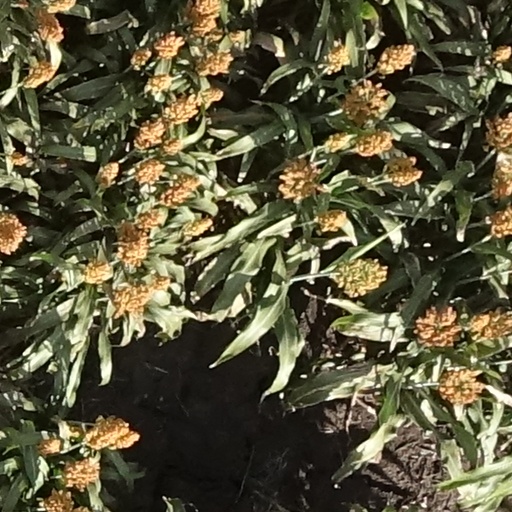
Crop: sorghum